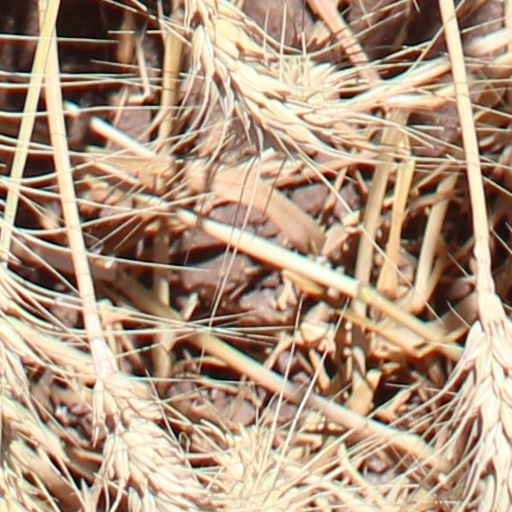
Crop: wheat